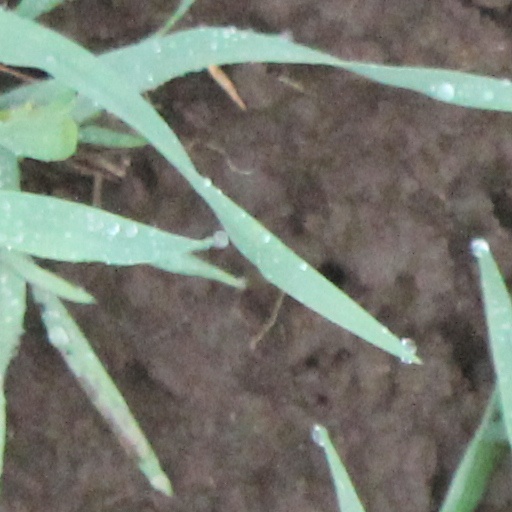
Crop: wheat